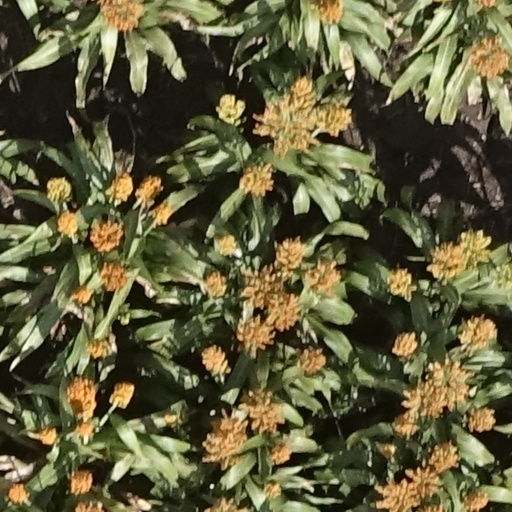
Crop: sorghum